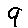
Label: 9